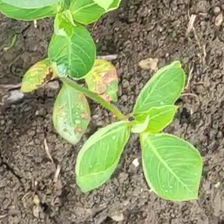
Weed species: Moti_dudhi(Euphorbia_geneculata_L)